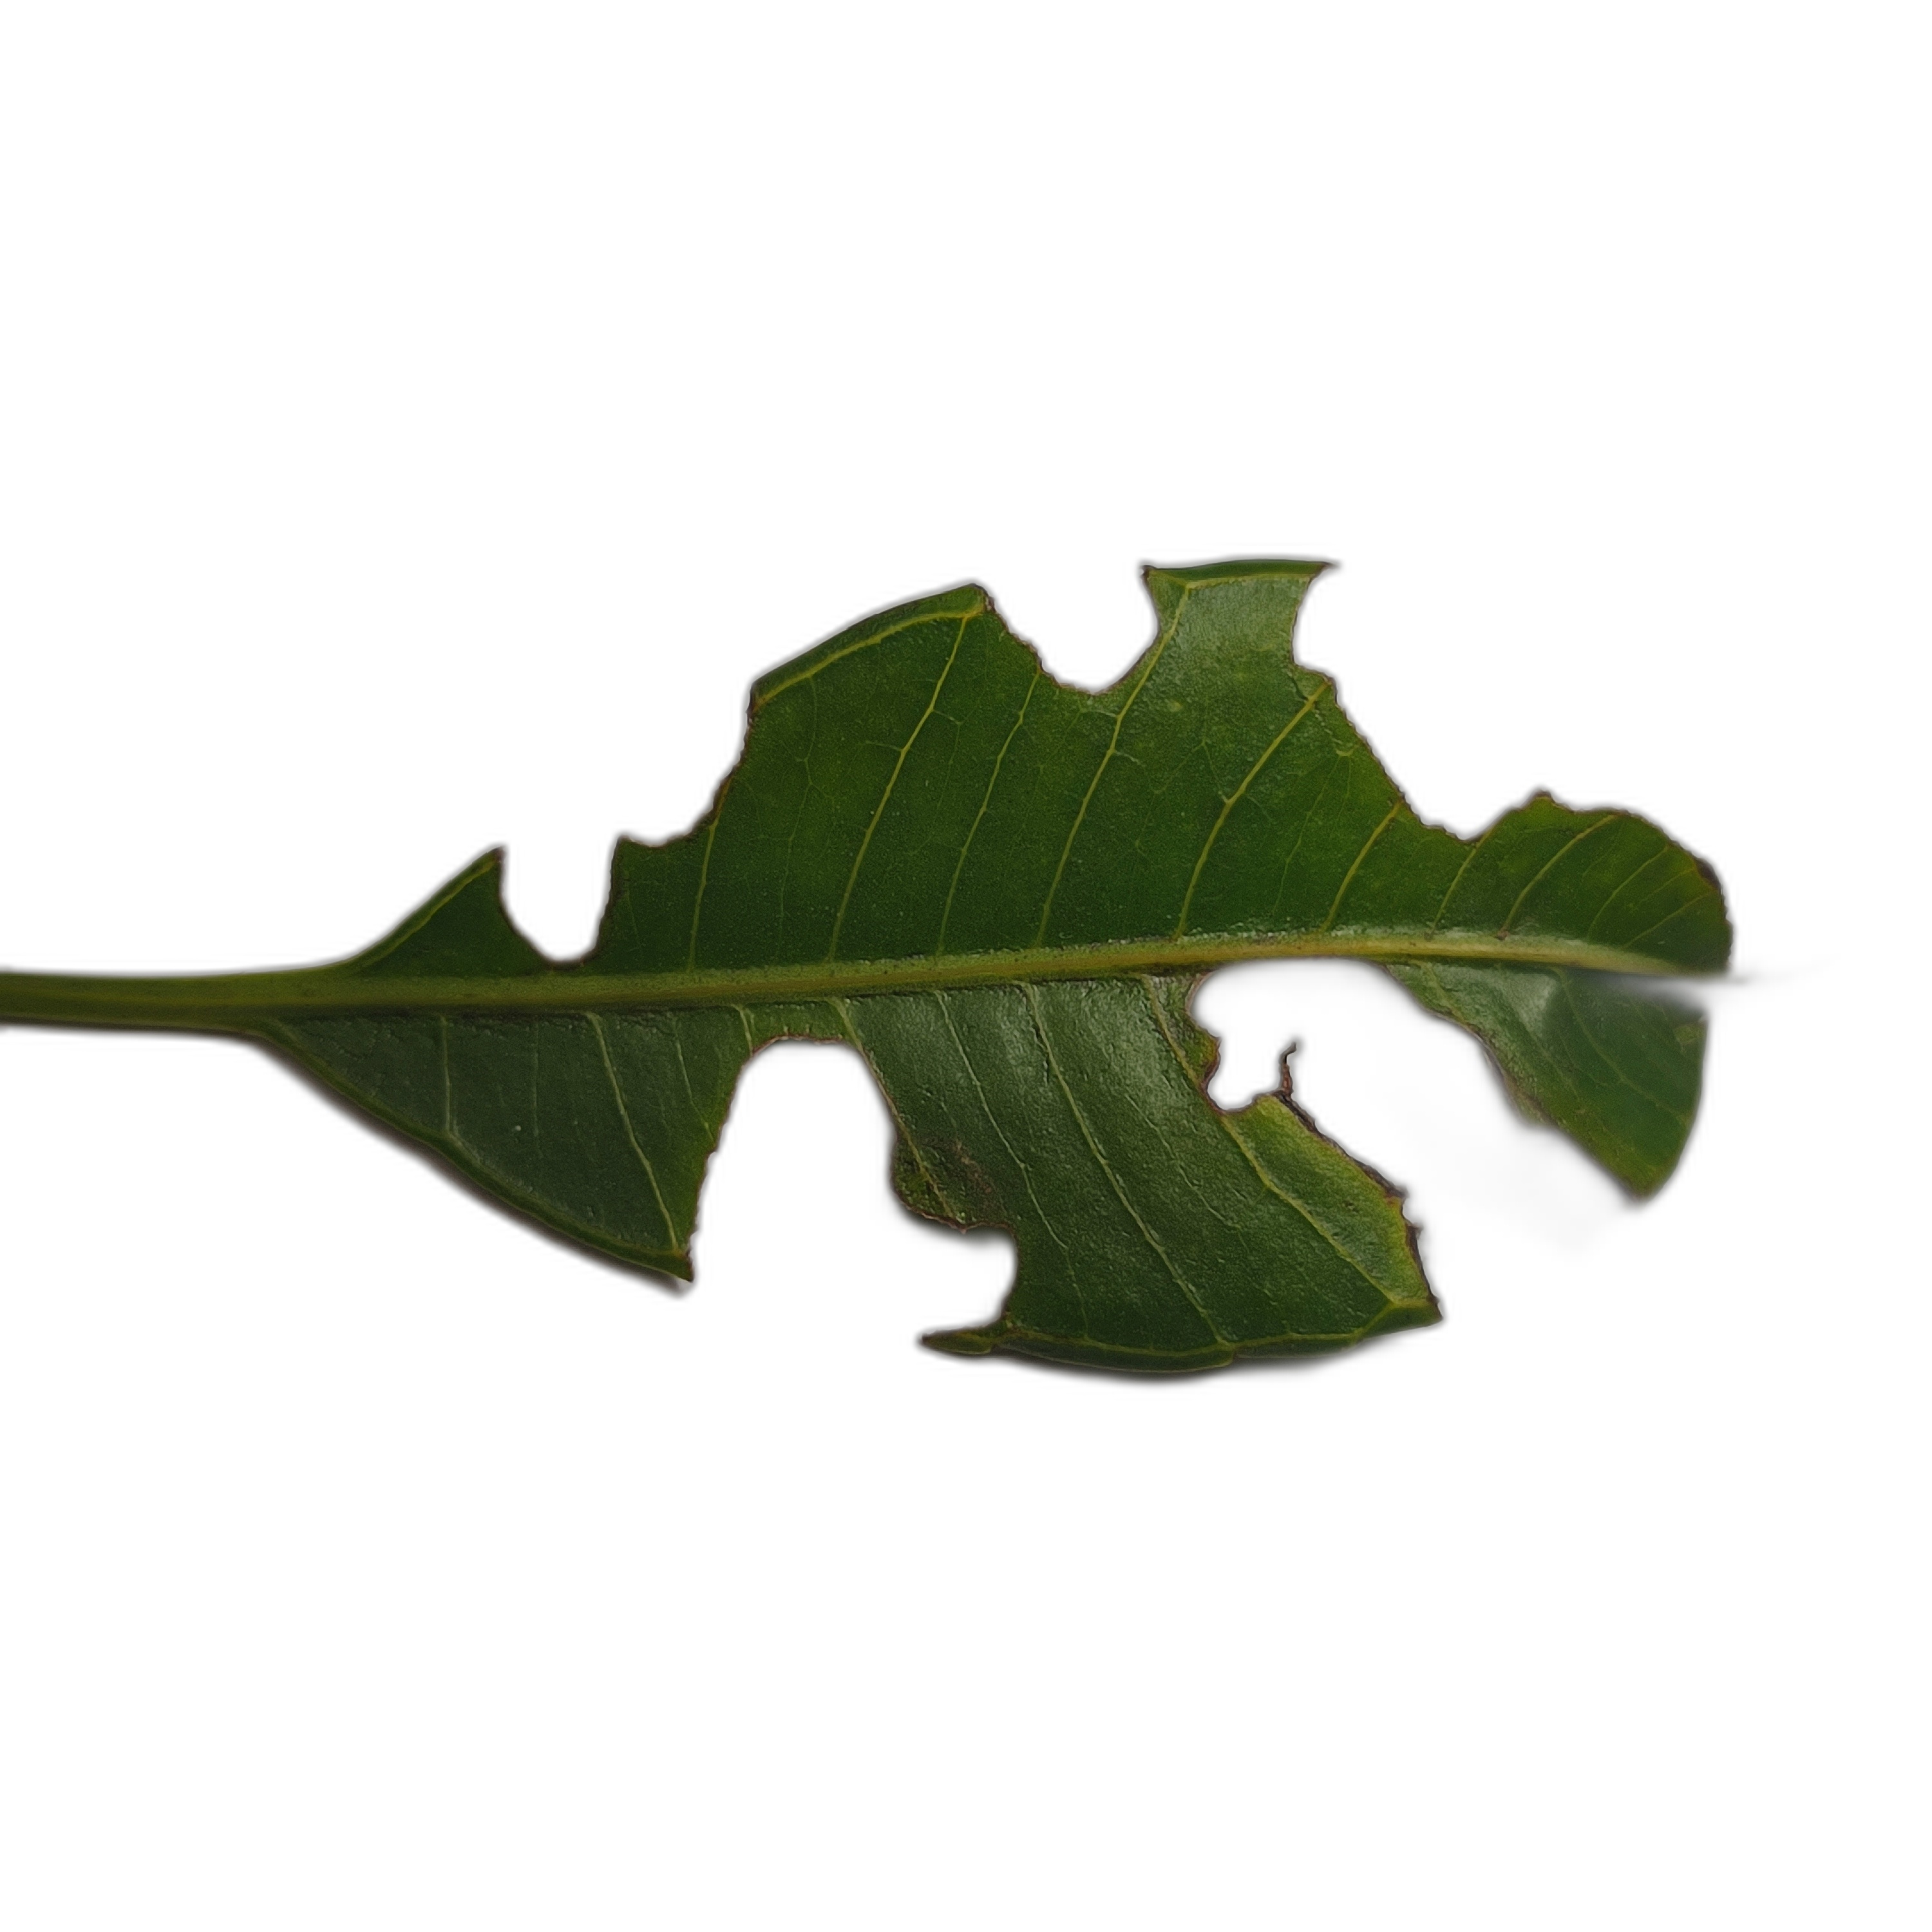
Label: not_healthy